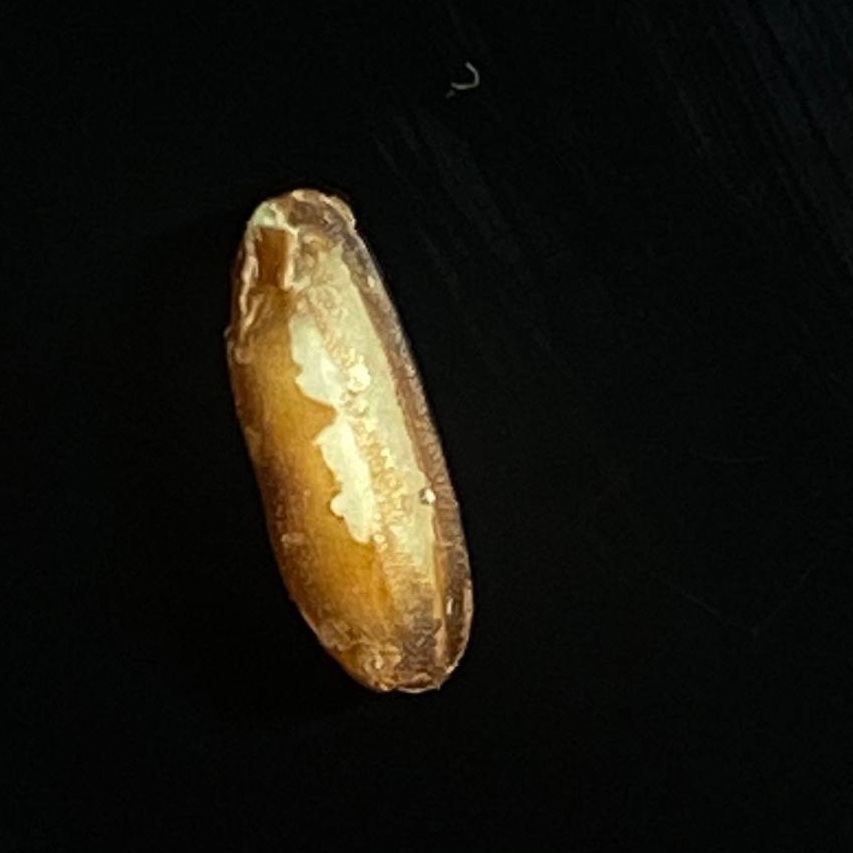
Rice variety: Lal_Biroi